Hawthorne Park

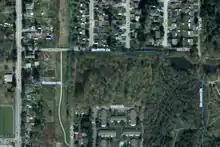
Hawthorne Creek

The source of Hawthorne Creek starts behind the properties on the southeast corner at the intersection of 140 Street and 106 Avenue. The creek proceeds to flow through another pipe under a small pathway that runs parallel to 140 Street. The water flows north for a short distance before being directed east along 106 Avenue eventually flowing into the pond at the center of Hawthorne Park.